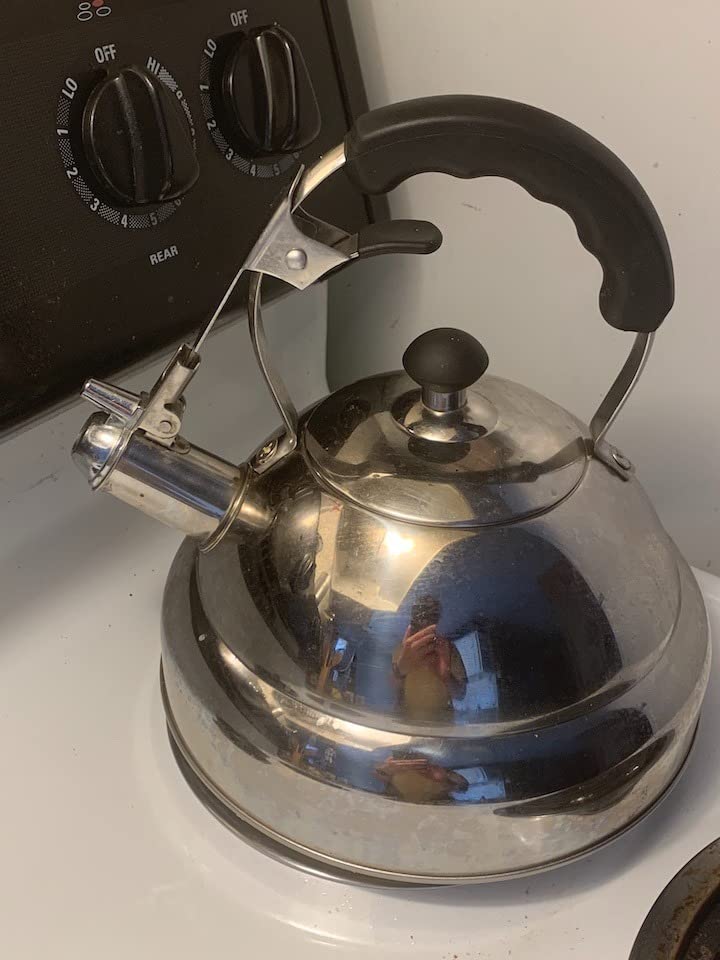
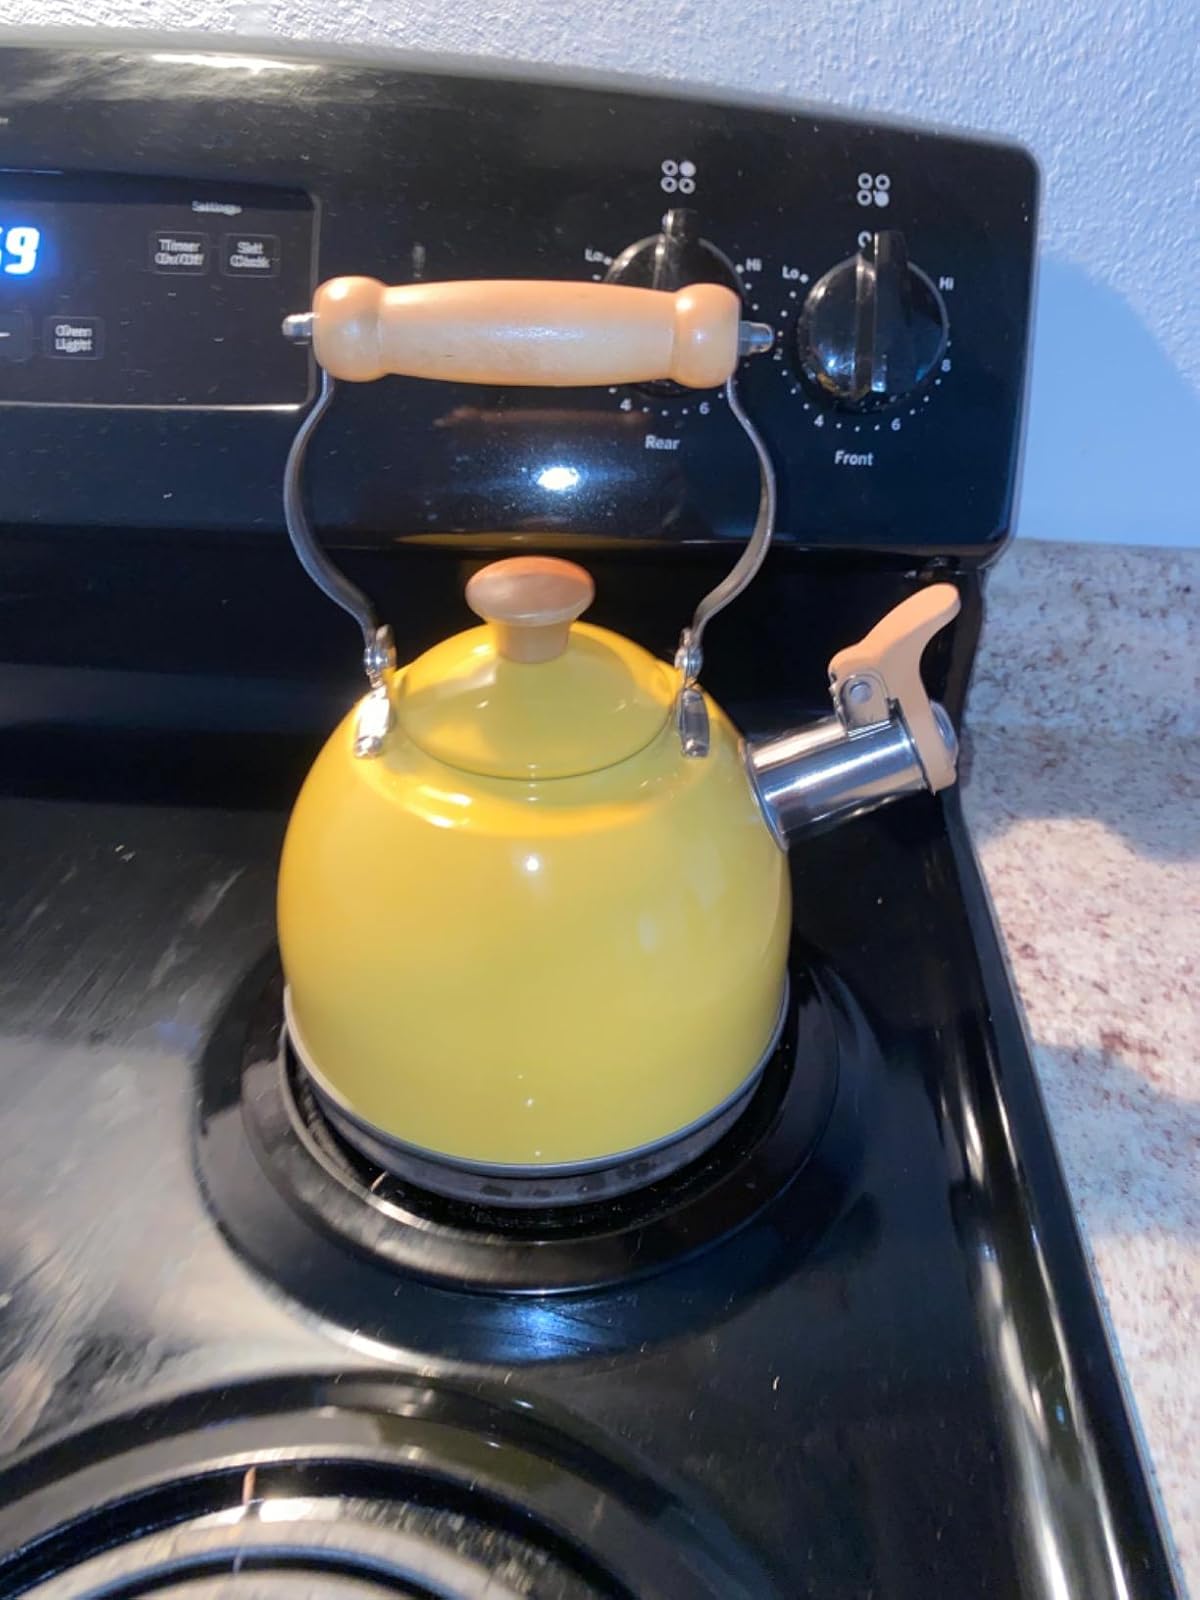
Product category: items_kettle
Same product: no